John Frank House

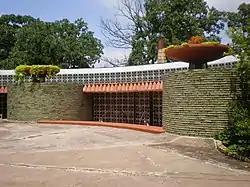
Back of the house

The John Frank House was designed in 1955 and built in 1956 in Sapulpa, Oklahoma, United States. It was designed by architect Bruce Goff. It was designed for John Frank, founder of Frankoma Pottery. It was specifically designed to showcase the Franks' love for pottery. John and Grace Lee Frank glazed and fired the ceramic tiles located throughout the house.